Friends of Amateur Rocketry

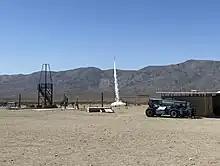
Amateur rocket launch at FAR

Friends of Amateur Rocketry, better known simply as FAR, is an educational 501(c)3 nonprofit corporation providing infrastructure for static test firing and launching; small, medium, and large; solid, hybrid, and liquid; commercial and experimental rockets. Their static test firing and launch facility known as FAR Site is located North of Edwards Air Force Base in the Mojave Desert. FAR was begun in 2003 by several friends and rocketry buffs as a spin-off from RRS. The FAR Site has been used by multiple groups, including Unreasonable Rocket, CSULB, Garvey Spacecraft Corporation, UCSD, MythBusters and an episode of How Hard Can It Be? on the National Geographic Channel. FAR utilizes California State Fire Marshal licensed Pyrotechnic Operators-Class 1, 2, and 3 Rockets. FAR does not require an individual to have a National Association of Rocketry (NAR) or Tripoli Rocketry Association (TRA) certification to launch their rockets.